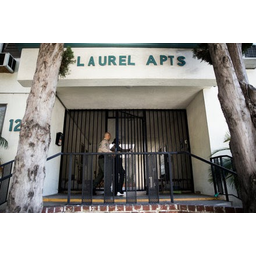
Label: paper